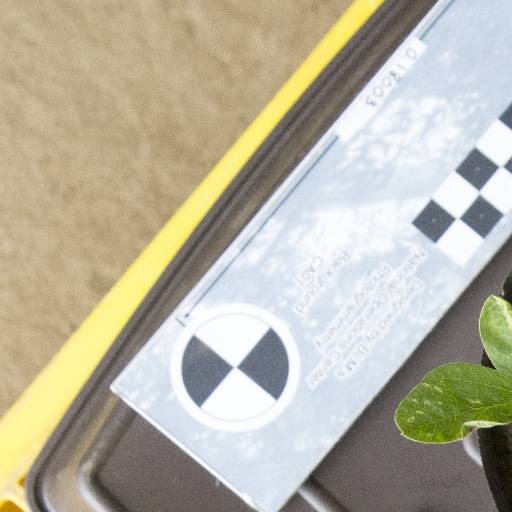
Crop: soybean